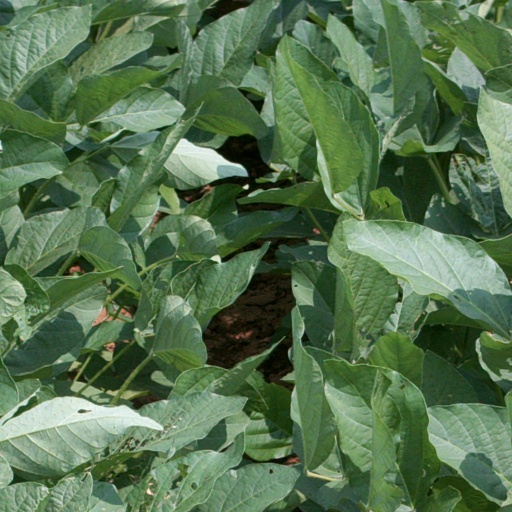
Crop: soybean